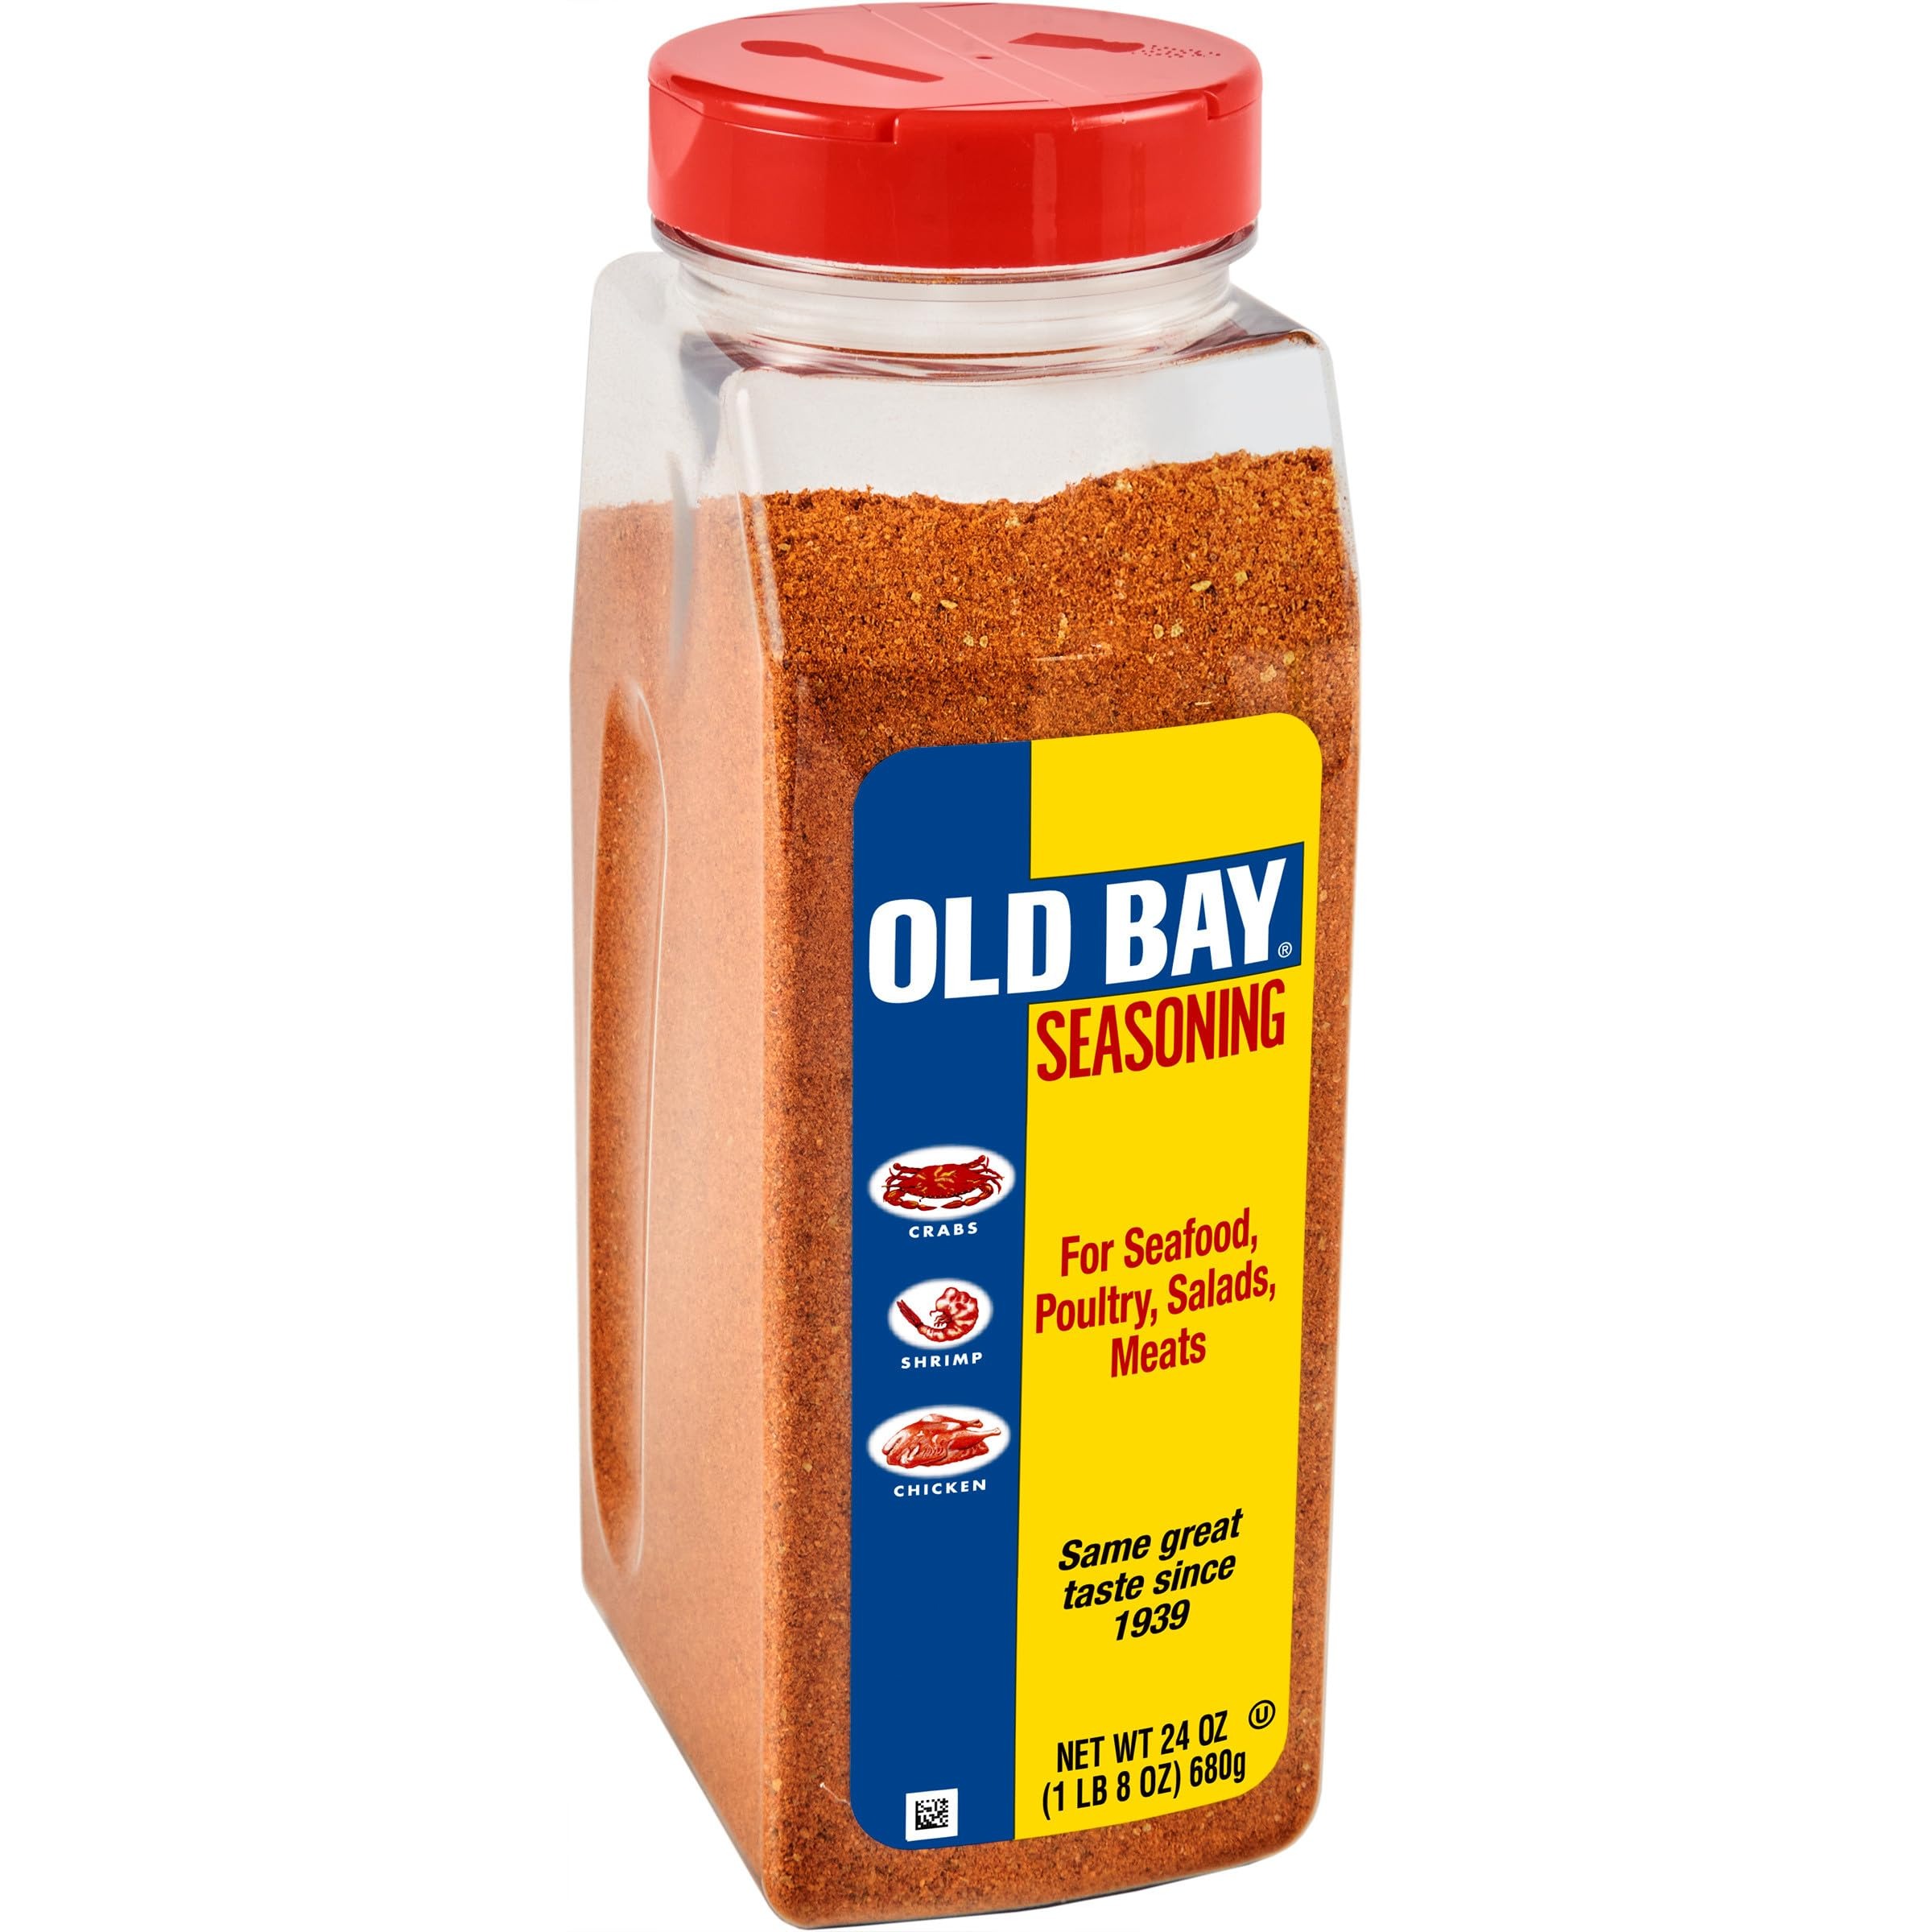
Item Name: OLD BAY Seasoning, 24 oz
Bullet Point 1: Savory blend of herbs and spices including McCormick celery salt, paprika and red and black peppers for the culinary enthusiast
Bullet Point 2: Kosher, no MSG added, no hydrogenated oil
Bullet Point 3: Larger size options for the lasting great taste of OLD BAY
Bullet Point 4: Recipe Tip: To liven up your favorite seafood dish, just add 2 tbsp. of our OLD BAY Seasoning for every 1 lb. of fish
Bullet Point 5: FUN FACT: Since 1939, OLD BAY has been spicing up chicken, seafood, snacks and more
Value: 24.0
Unit: Ounce

Price: 9.99